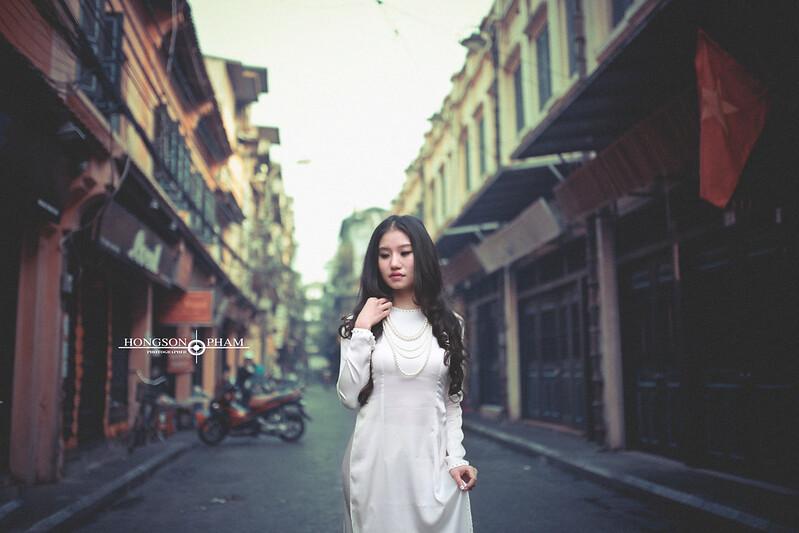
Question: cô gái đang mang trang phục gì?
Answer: cô gái đang mang áo dài màu trắng